Military history of Switzerland

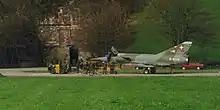
Mirage III at an aircraft cavern, 2005. Large-scale construction of these types of hangars was conducted by the Swiss military in the 1950s.

At the end of the 1950s, reflecting both the imagined threat of possible invasion by the Soviet Union and the realities of nuclear warfare, Swiss military doctrine changed to mobile defense that included missions for the air force outside of its territory, in order to defeat standoff attacks and nuclear threats, including the possibility of defensive employment of air-delivered nuclear weapons. However the inability to field an air force of sufficient capability to carry out such missions led to a return of traditional "protection of own territory" doctrine. Meanwhile, the Air Force also began to prepare ad hoc airbases in the mountains, with sections of highway strengthened to act as runways and hangars carved out of the mountains.